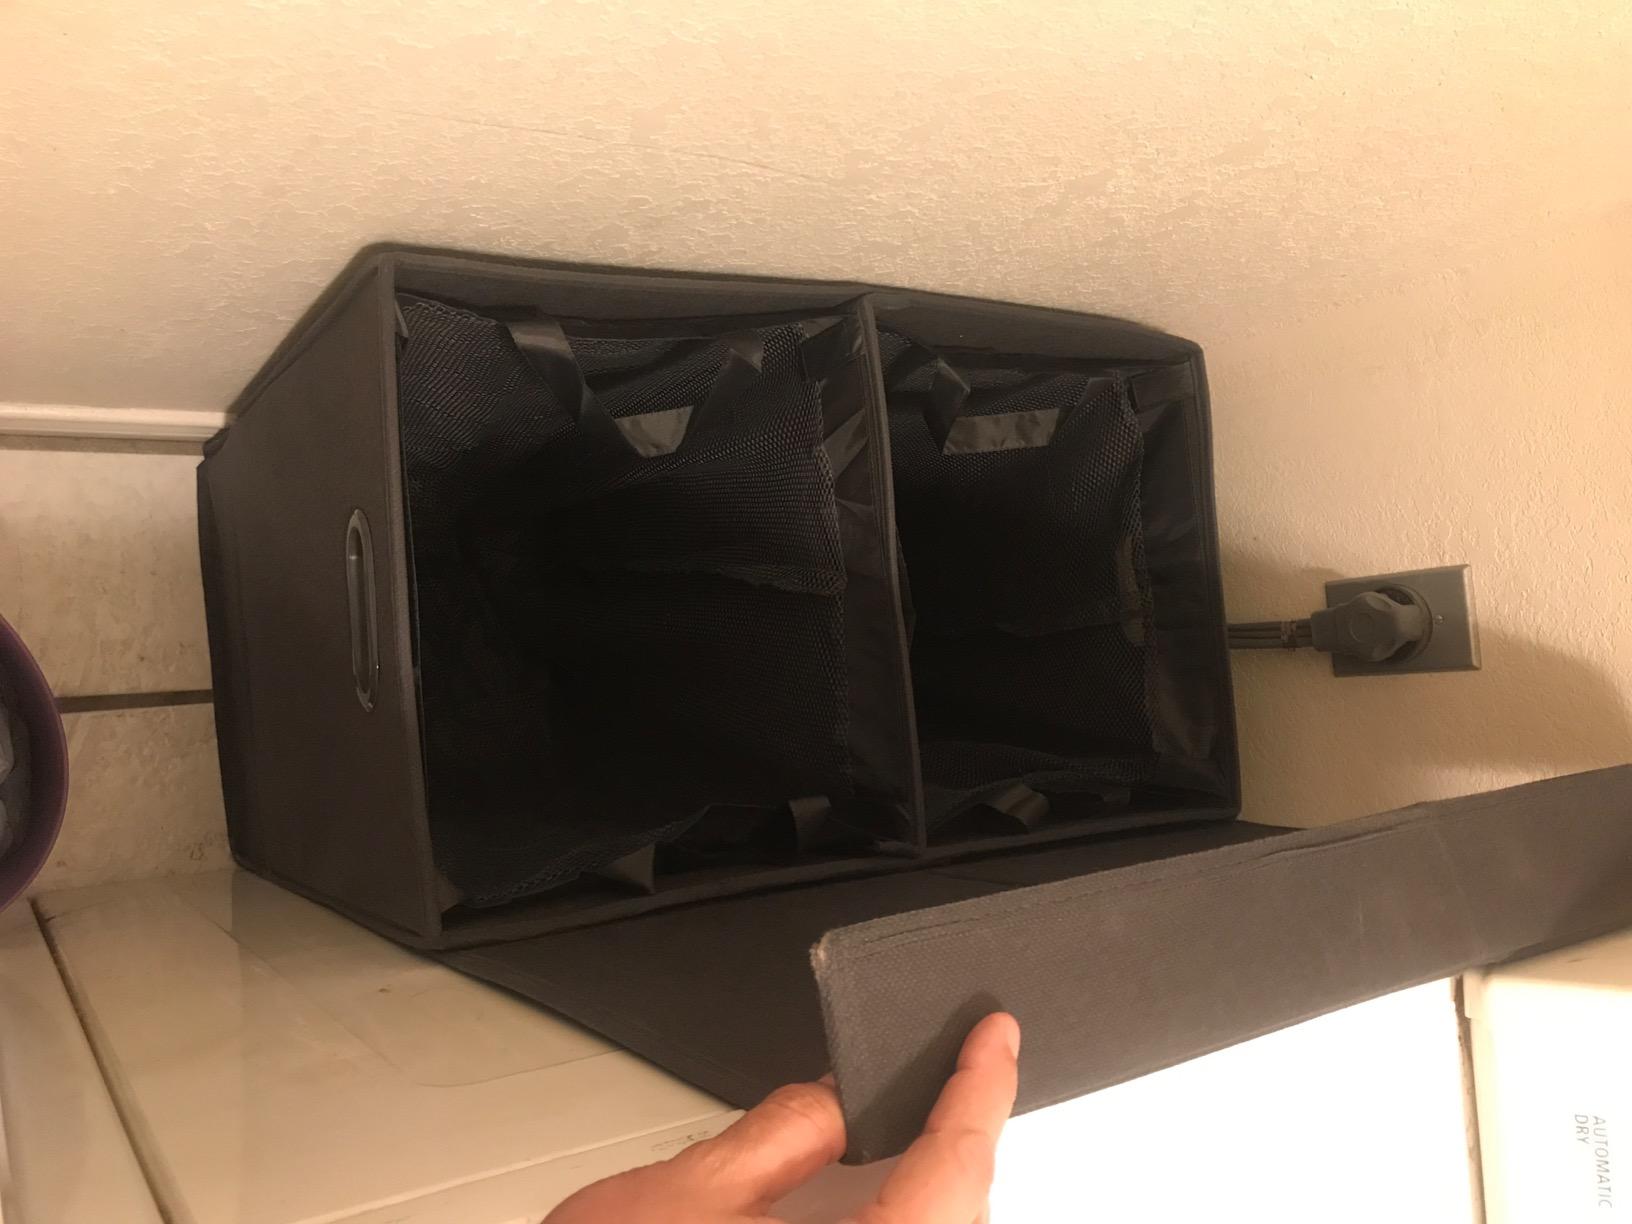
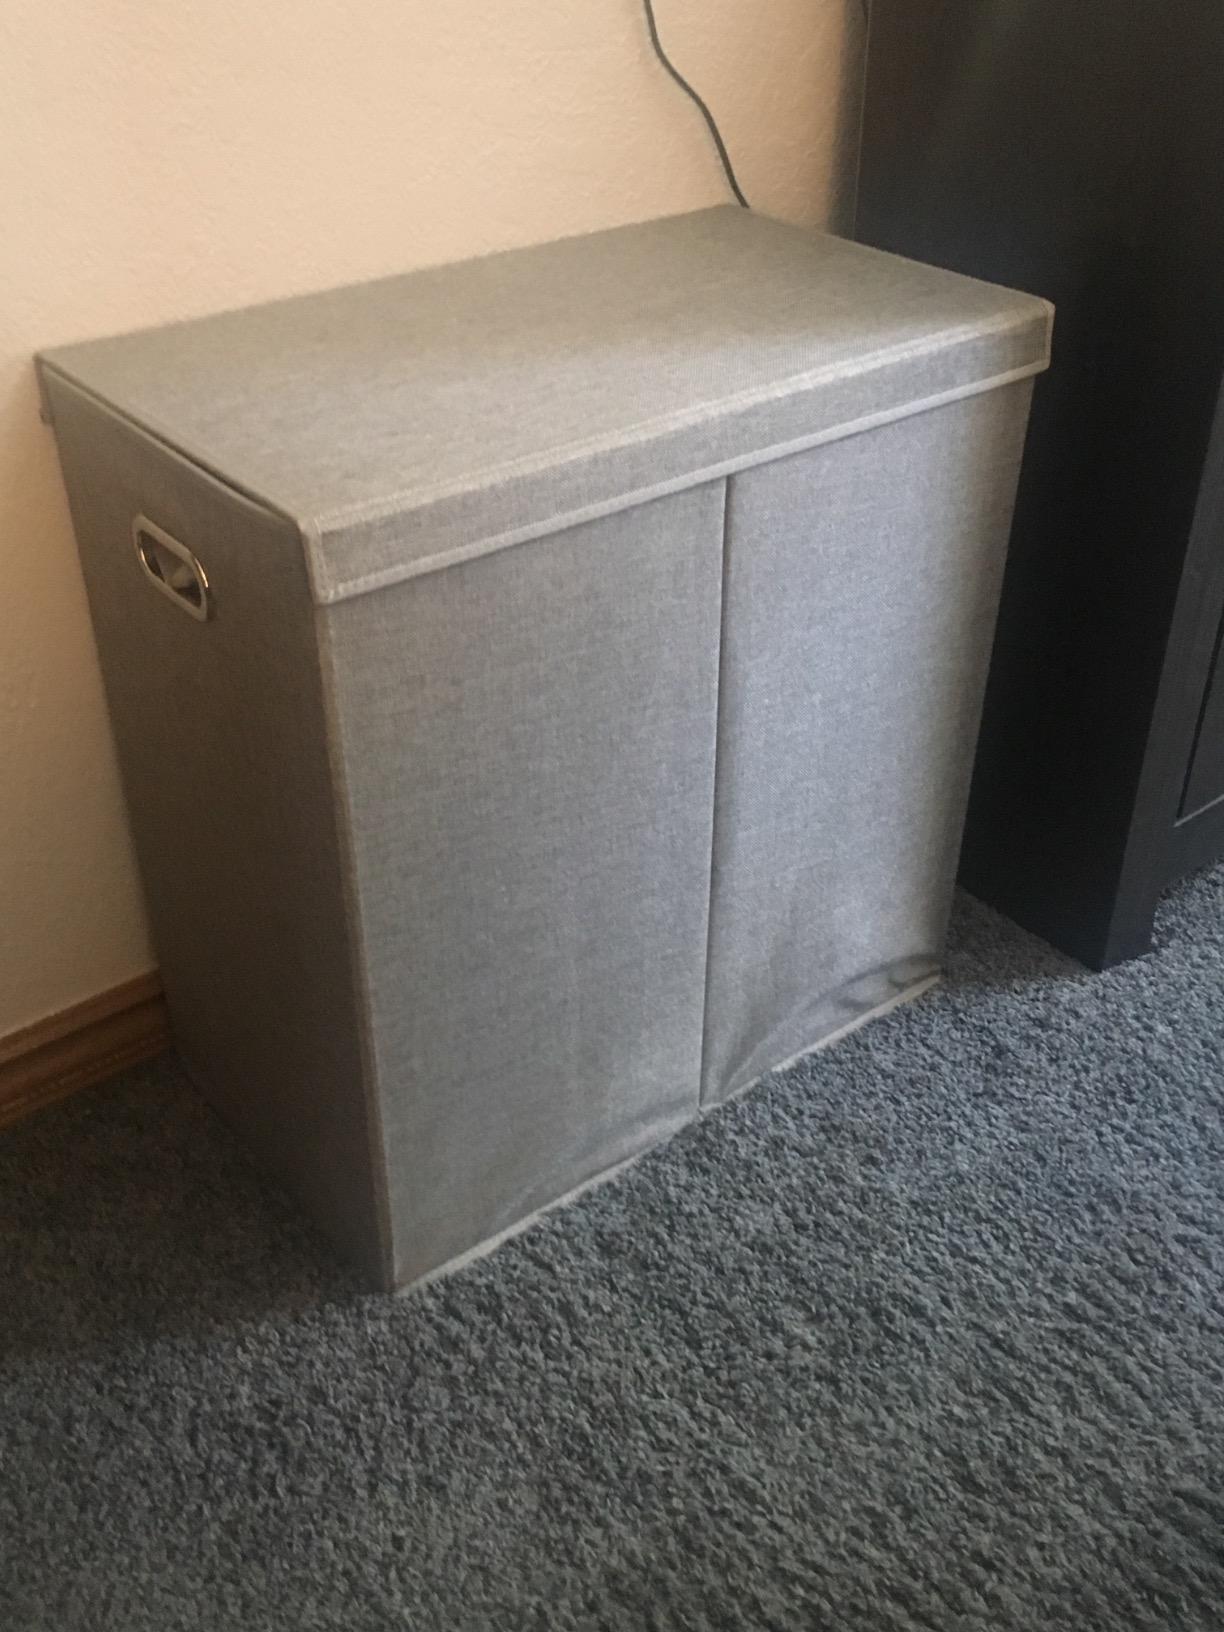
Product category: items_hamper
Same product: yes